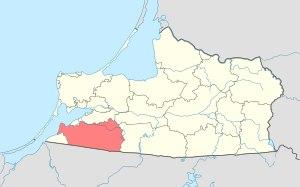
Le district de Bagrationovsky est un des treize districts administratifs de l'Oblast de Kaliningrad en Russie. Comme division municipale, la commune de Bagrationovsky est située dans le district de Bagrationovsky dans le sud-ouest de l'Oblast.